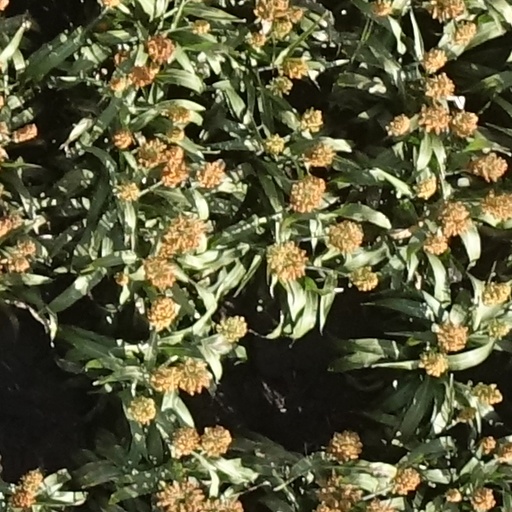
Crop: sorghum